Tom Wilson (ice hockey)

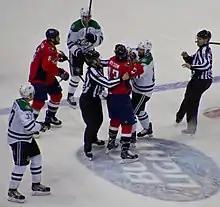
An altercation between Wilson and Jordie Benn during a game against the Dallas Stars

When captain Alexander Ovechkin was placed on COVID-19 protocols, Wilson, who had 13 goals and 18 assists for 31 points by the midway point of the 2021–22 season, was named as his replacement for the 2022 NHL All-Star Game. Wilson ended the season playing in 78 games with career highs in goals (24), assists (28) and points (52) while continuing his top line presence with Ovechkin and Kuznetsov. On May 3, 2022, in the first game in the first round of the 2022 playoffs against the Presidents' Trophy-winning Florida Panthers, Wilson suffered a torn ACL when attempting to deliver a check on Panthers' defenceman Mackenzie Weegar resulting in him missing the rest of the series where the Capitals would be defeated in six games by the Panthers in his absence.